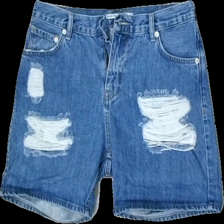
View: front
Type: Shorts
Category: Ladies
Brand: Junkyard
Colors: Blue
Material: 100% bomull
Cut: Regular
Size: M
Season: Summer
Holes: Major
Price range: 50-100
Recommended usage: Reuse
Description: shorts